Sentinel Space Telescope

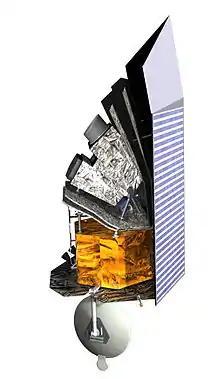
A diagram of Sentinel, with the heat reflector to its right side, and the supercooled infrared telescope positioned over its gold-foil covered spacecraft bus

The telescope was intended to measure by mass and would have orbited the Sun at a distance of approximately in the same orbital distance as Venus. It would have employed infrared astronomy methods to identify asteroids against the cold of outer space. The B612 Foundation worked in partnership with Ball Aerospace to construct Sentinel's aluminum mirror, which would have captured the large field of view.